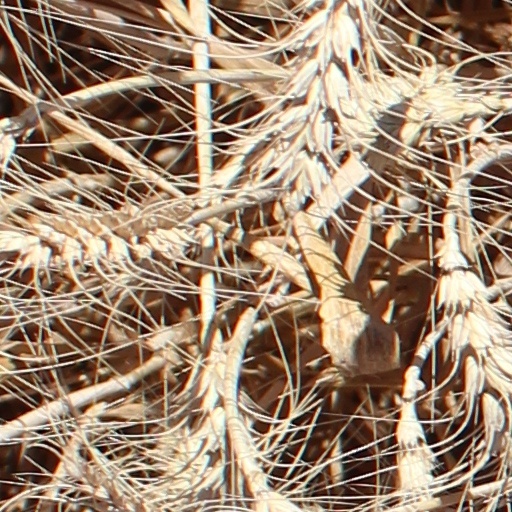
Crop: wheat